Al-Shabaab (militant group)

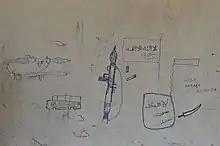

In 2013, these internal rifts led to internecine violence as Godane effected what was virtually a purge of his critics. Among those killed were Ibrahim al-Afghani and three other senior commanders, executed in June; and Omar Shafik Hammami, killed in September. Journalist Simon Tisdall viewed the September 2013 Westgate shopping mall shooting in Nairobi, Kenya as a reflection of the internal power struggle, with Godane's hardline globalist faction seeking to exert its authority.